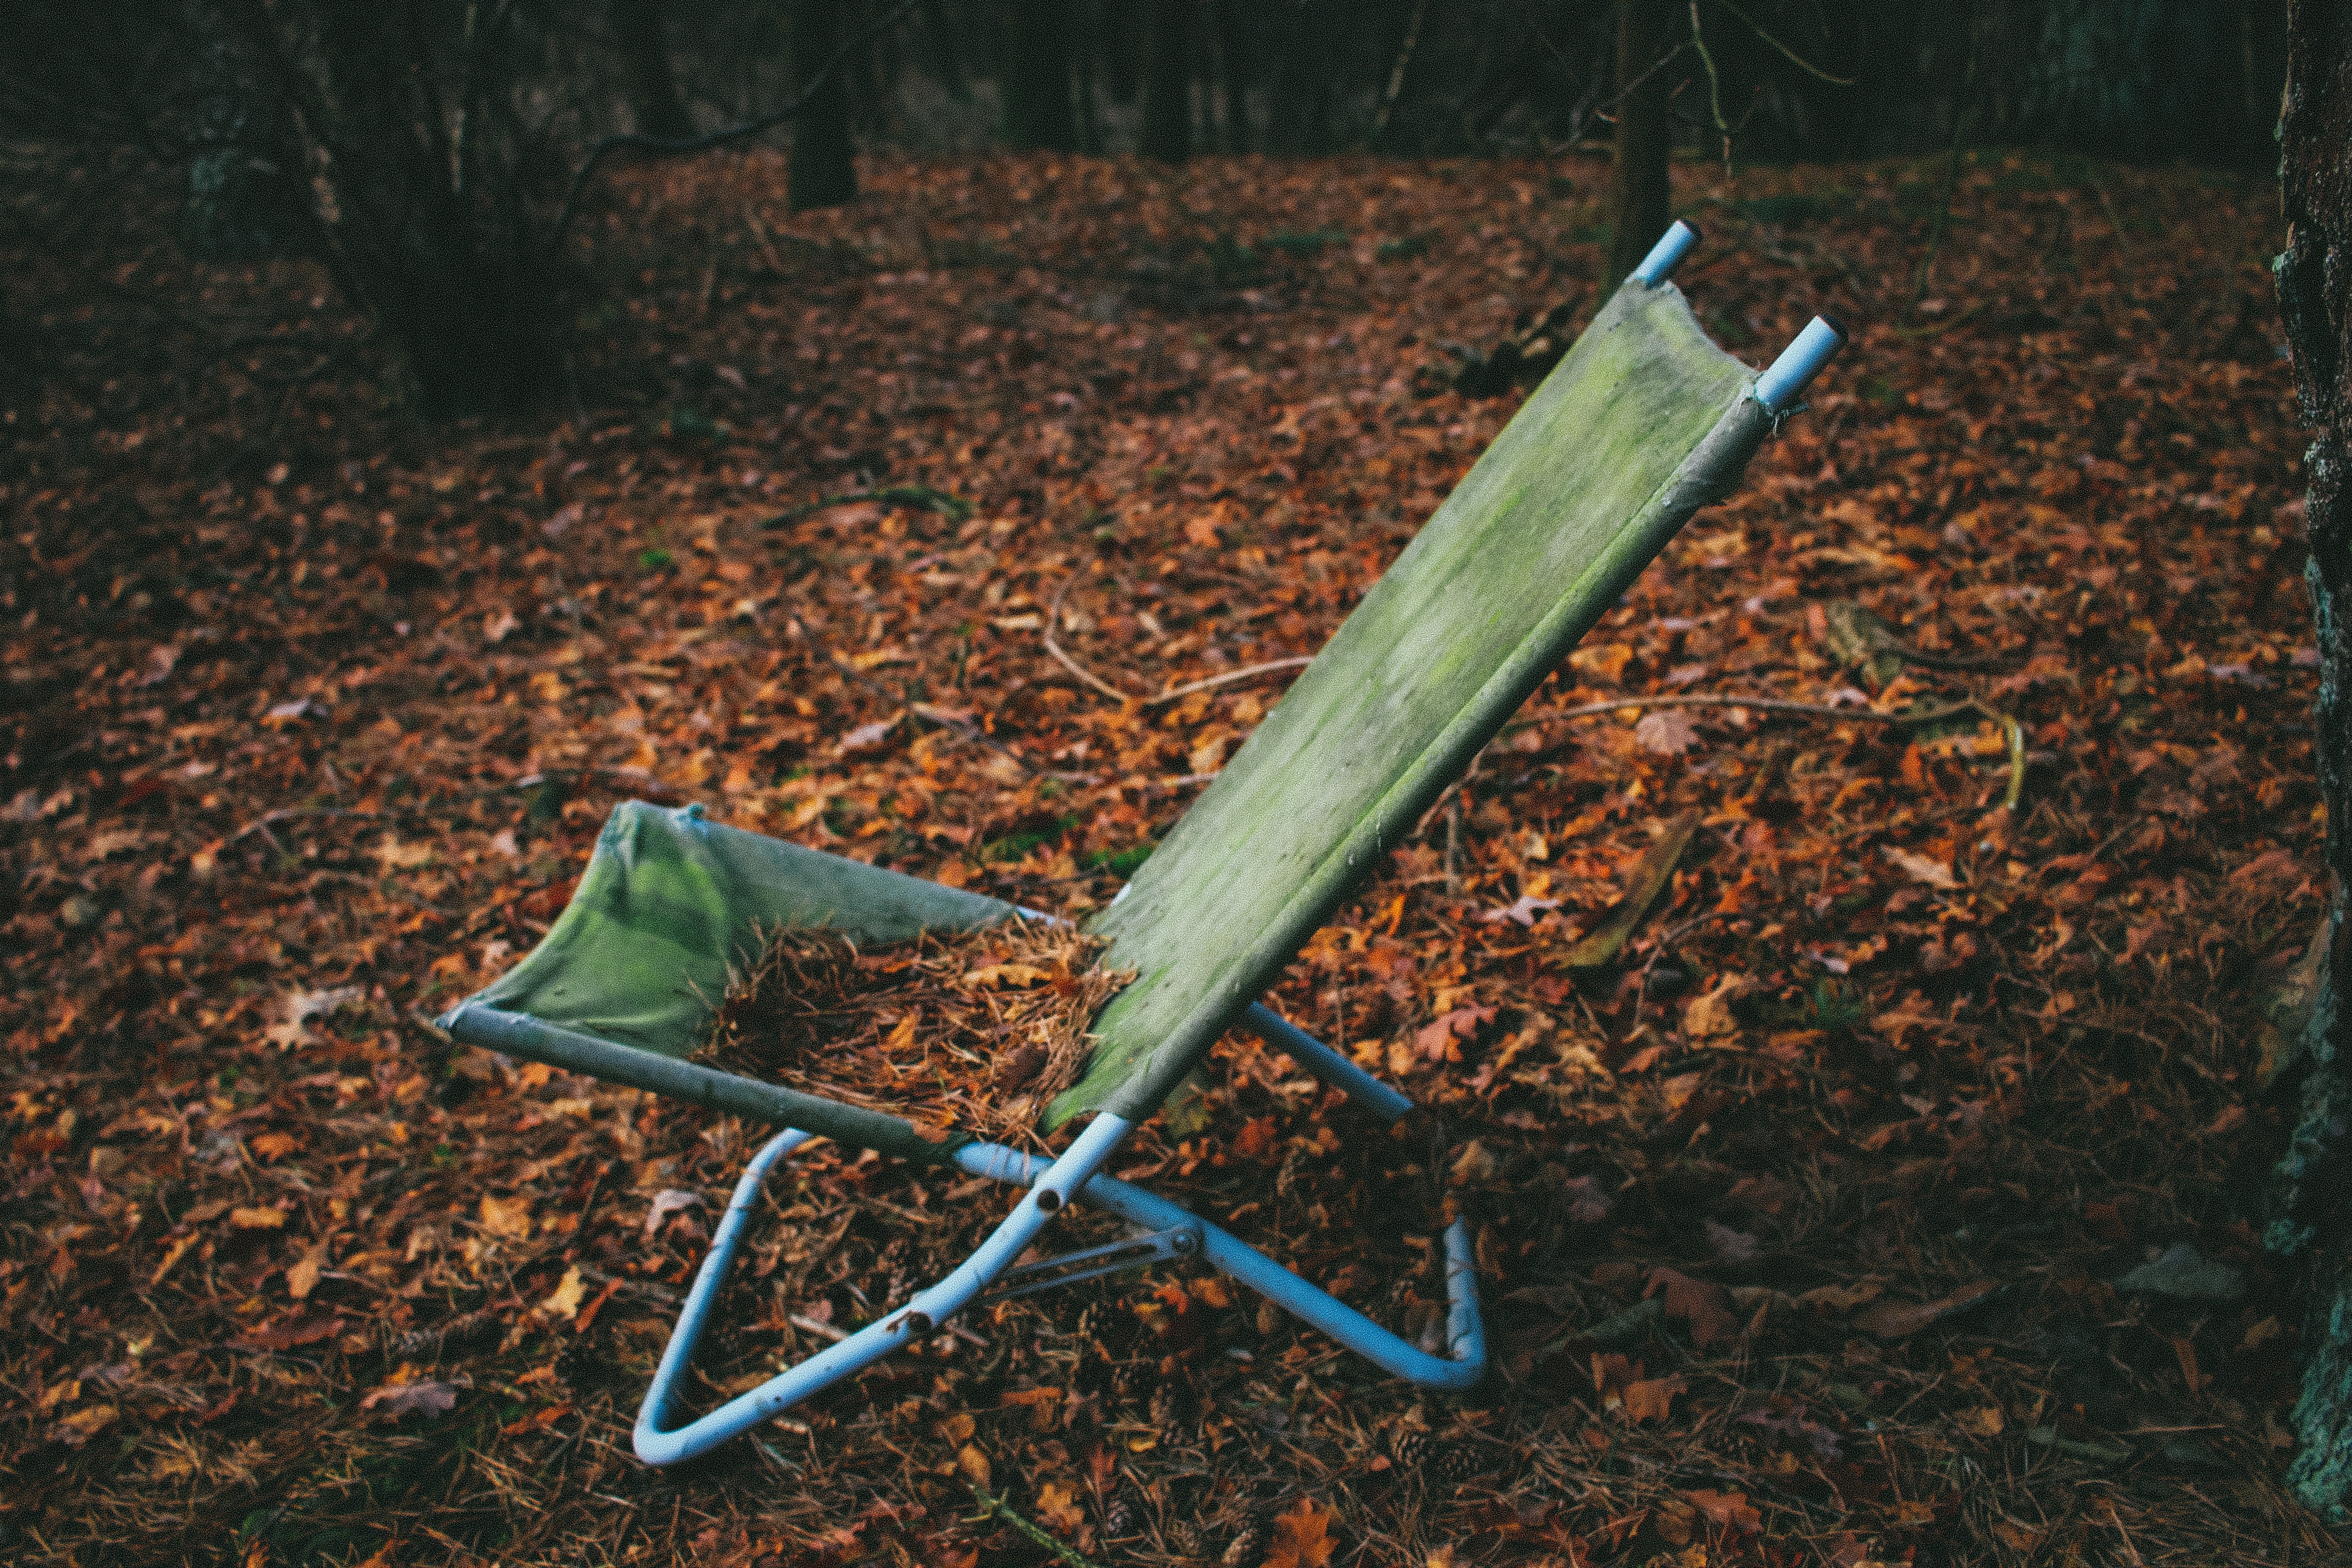
tree, nature, forest, grass, plant, lawn, sunlight, leaf, fall, flower, chair, wind, green, autumn, lawn chair, soil, season, outdoors, woodland, habitat, autumn leaves, natural environment, woody plant